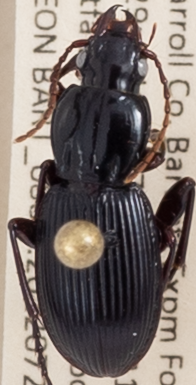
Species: Pterostichus tristis
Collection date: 2022-07-20
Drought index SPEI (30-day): -0.988
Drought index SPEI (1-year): -0.8
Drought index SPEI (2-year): -1.314